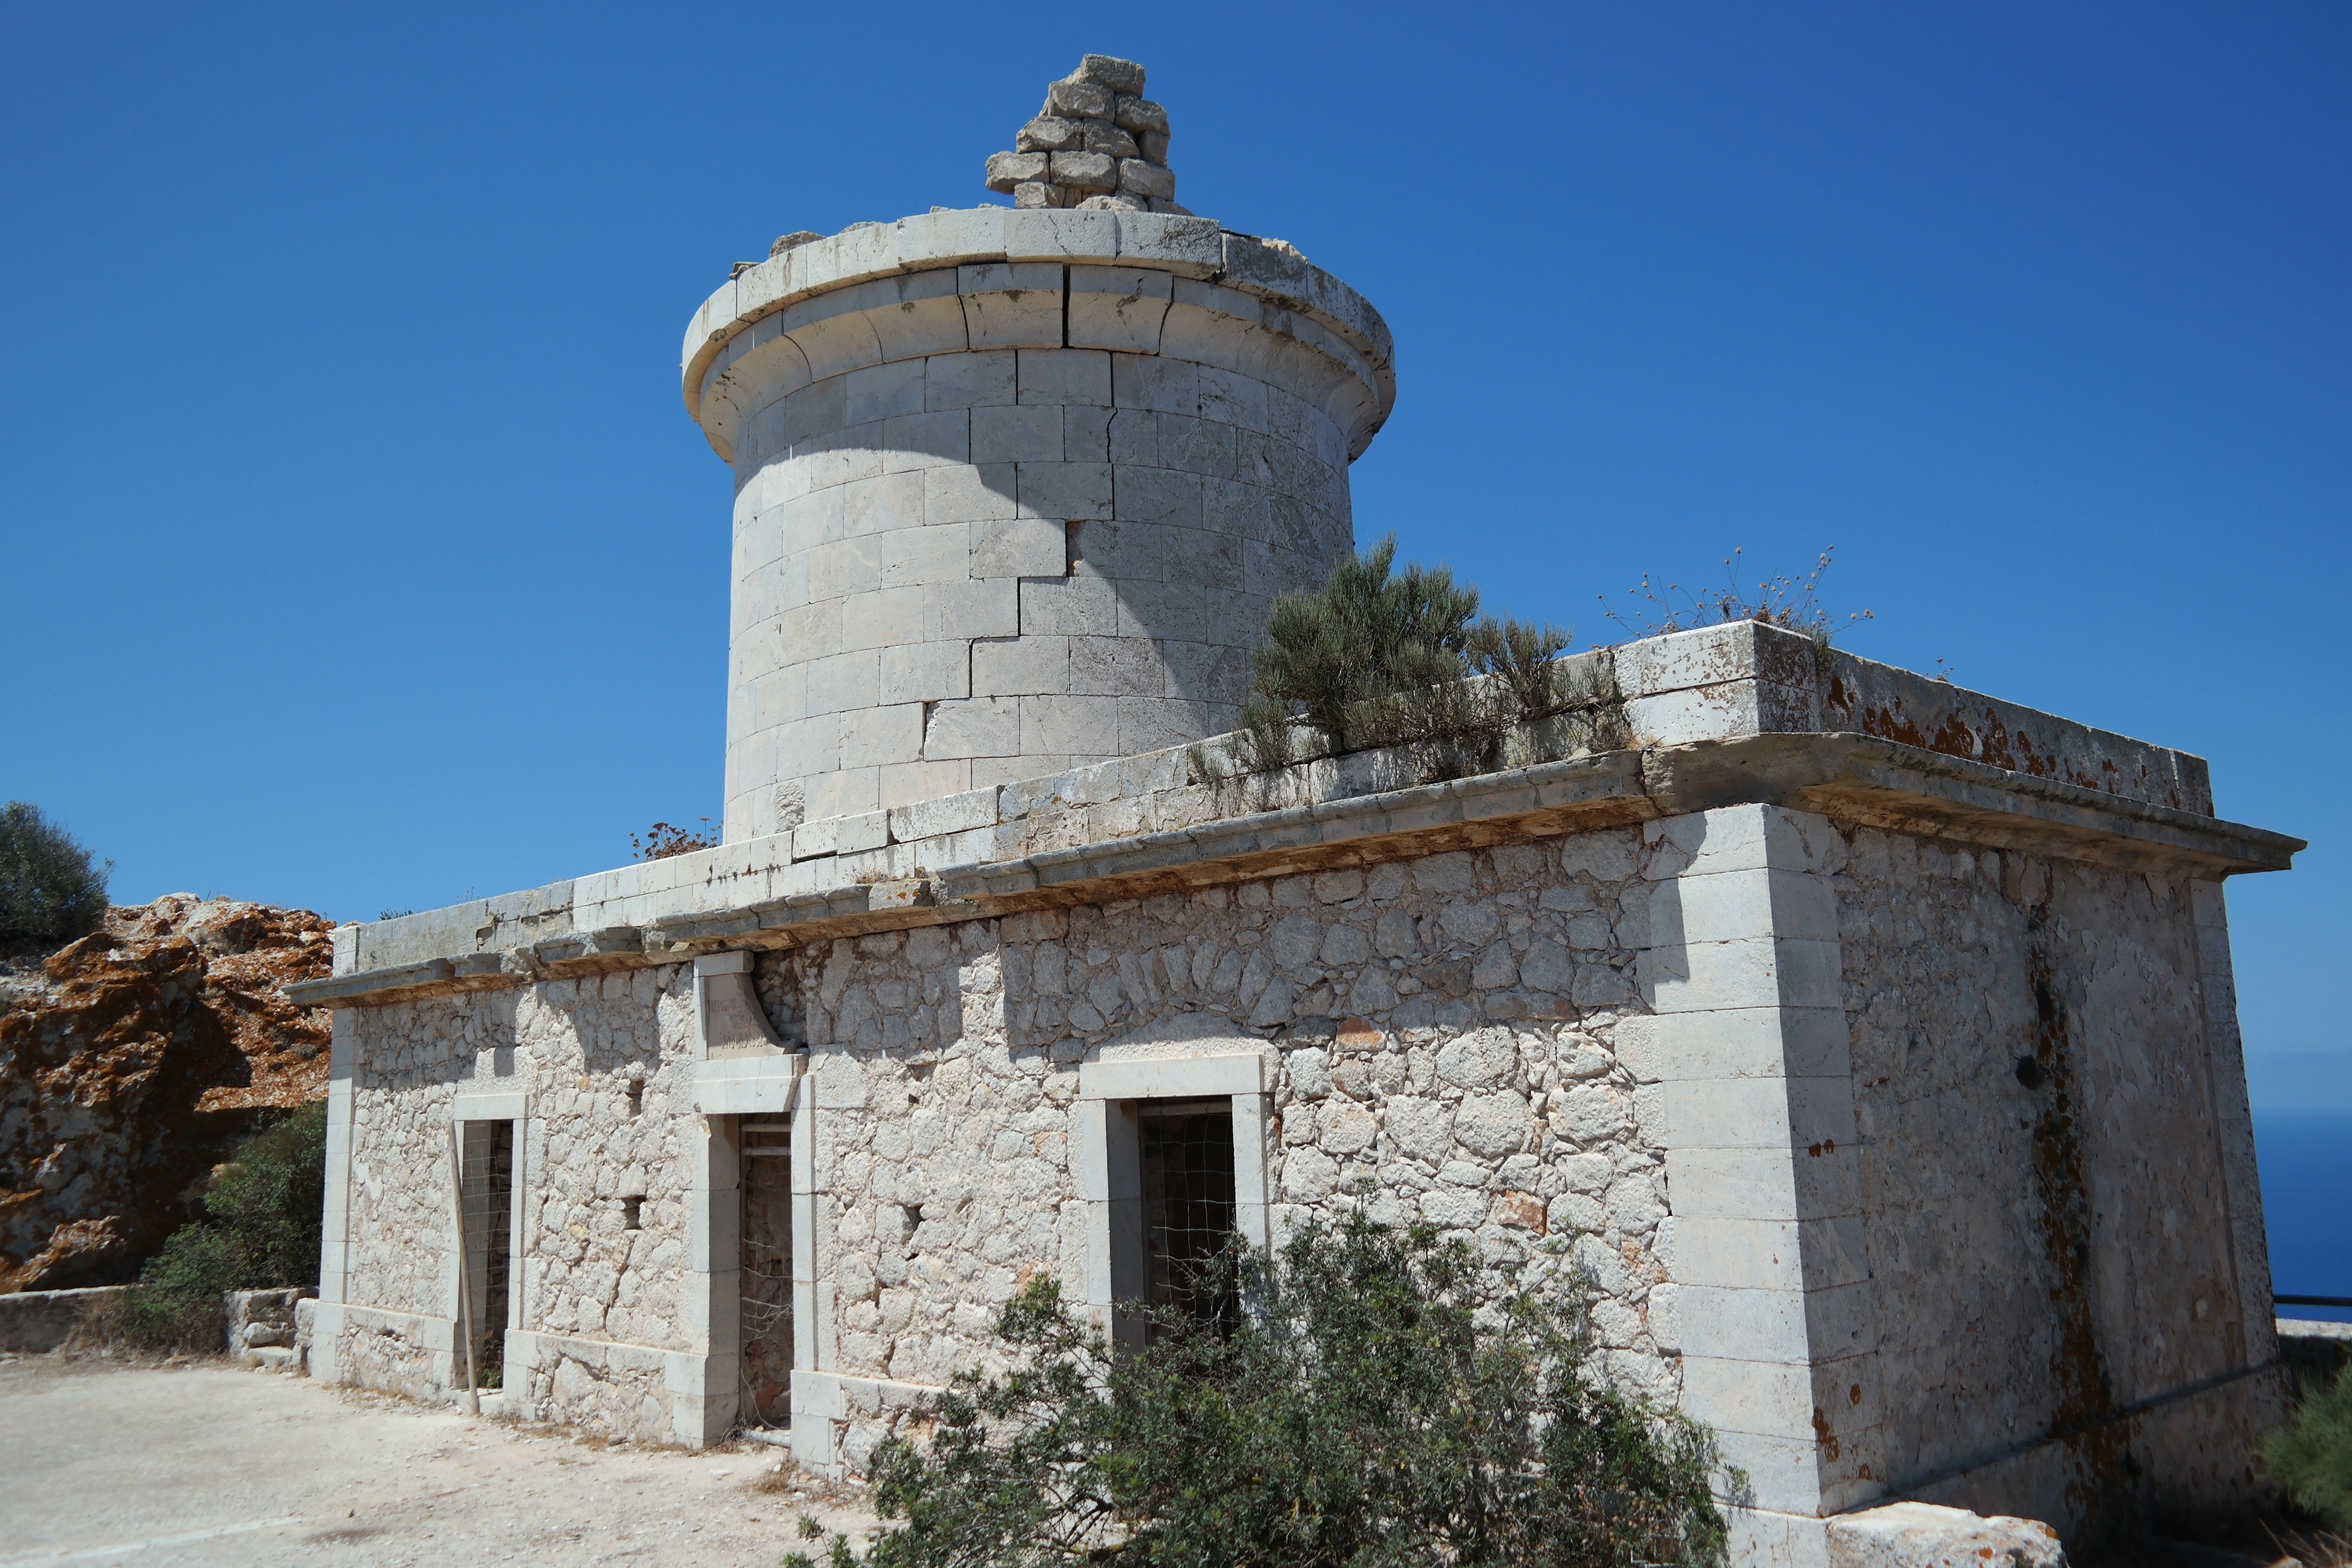
building, wall, europe, tower, castle, landmark, fortification, place of worship, places of interest, fortress, temple, ruins, monastery, mallorca, watchtower, defensive tower, archaeological site, historic site, ancient history, ancient roman architecture